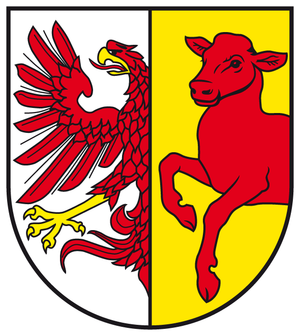
Kalbe (Milde) est une commune allemande située dans l'arrondissement d'Altmark-Salzwedel et l'état de Saxe-Anhalt.